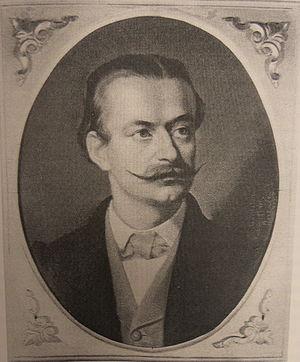
Tinco Martinus Lycklama à Nijeholt est un aristocrate originaire de la Frise. Riche aventurier et mondain, il est l'un des premiers orientalistes néerlandais. Résidant à Paris, il quitte la capitale à l'âge de 28 ans pour un voyage solitaire de plus de trois ans à travers la Russie, le Caucase et le Moyen-Orient. Peu après son retour aux Pays-Bas, il repart aussitôt et s'établit à Cannes. Le récit de ses voyages est publié en quatre tomes totalisant plus de 2200 pages. Il avait amassé une collection exceptionnelle de peintures et d'objets orientaux, dont il fait don à la ville de Cannes en 1877. Sa collection est à l'origine de l'actuel Musée de la Castre à Cannes. Tinco Lycklama fut citoyen de Cannes jusqu'à sa mort et demeura un personnage clé de la haute société internationale sur la Côte d'Azur.